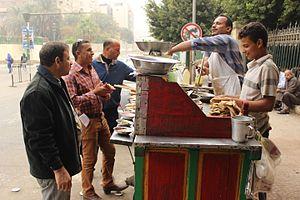
La cuisine égyptienne désigne les plats et les pratiques culinaires de l'Égypte. Composante de la cuisine arabe et de la cuisine méditerranéenne, la cuisine égyptienne comprend de nombreux plats typiques de l'Afrique du Nord.